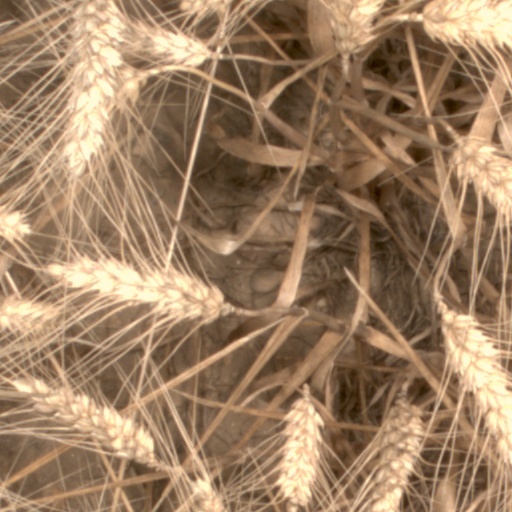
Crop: wheat